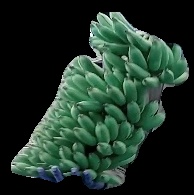
Variety: elakki-bale
Grade: grade1